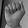
ASL letter: A